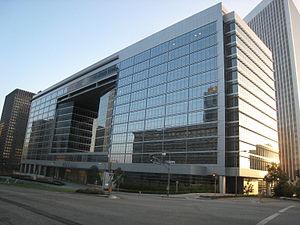
Creative Artists Agency est une agence artistique créée en 1975.